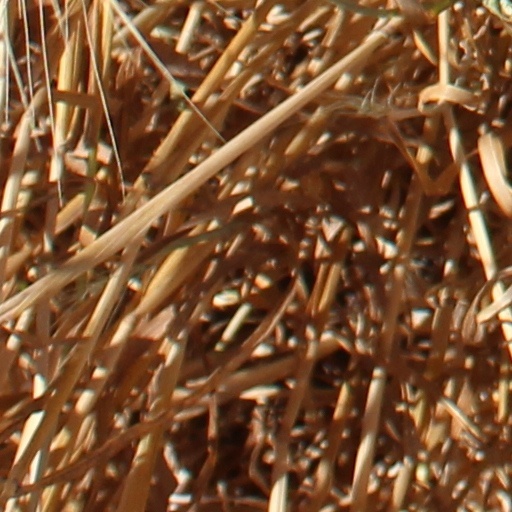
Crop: wheat